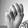
ASL letter: M